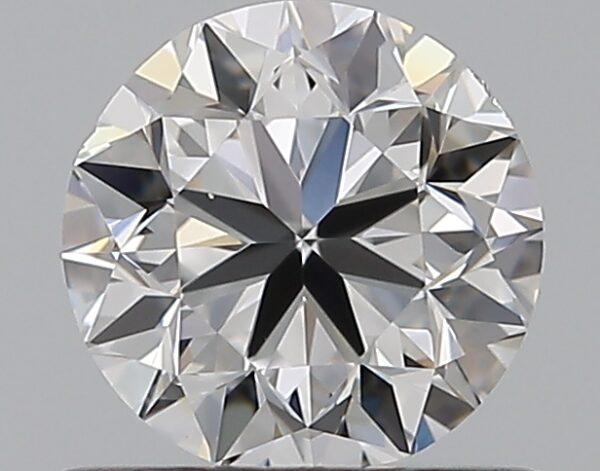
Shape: round
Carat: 0.7
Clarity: VS2
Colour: D
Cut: VG
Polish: EX
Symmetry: VG
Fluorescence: N
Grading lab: GIA
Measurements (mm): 5.5 x 5.56 x 3.56